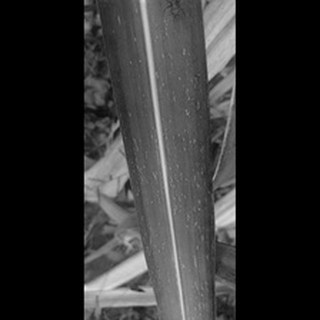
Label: sugarcane_mosaic